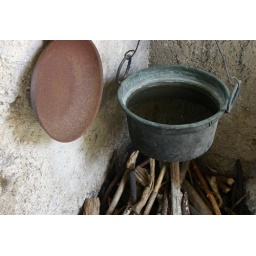
Still life : farmhouse wall in a mountain village